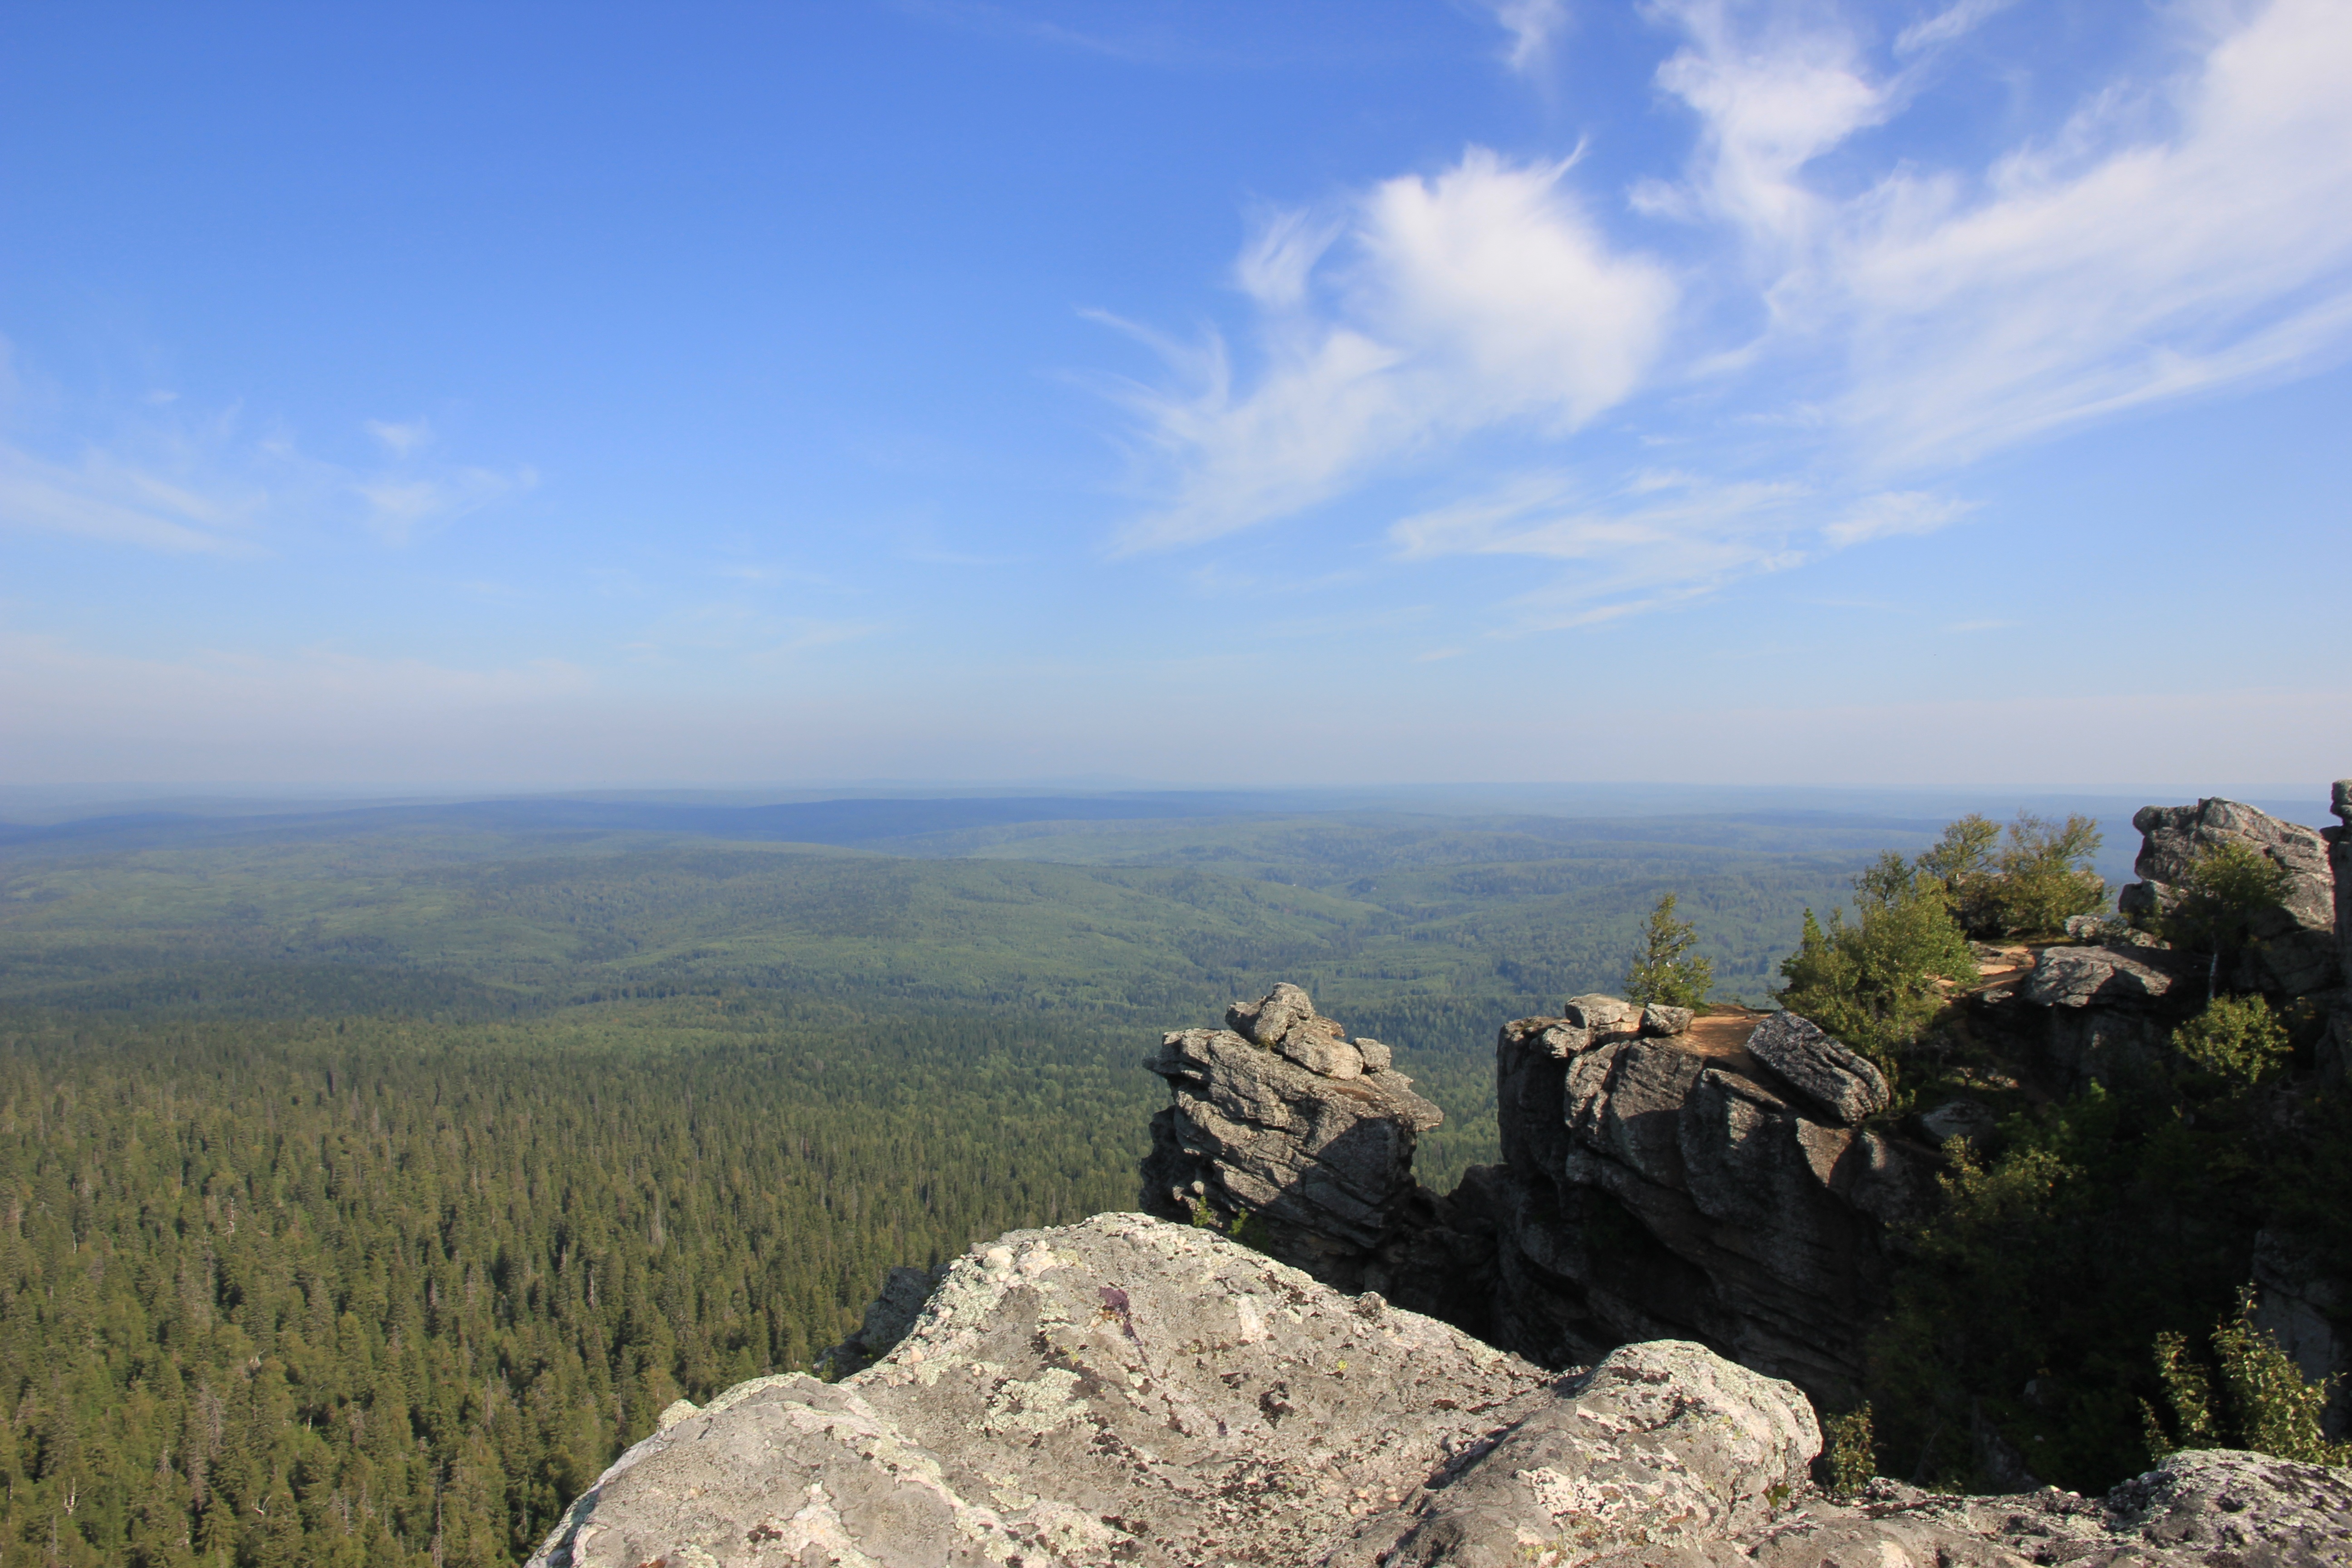
landscape, nature, rock, wilderness, walking, mountain, sky, trail, hill, adventure, mountain range, stone, summer, cliff, terrain, national park, ridge, summit, blue sky, rocks, geology, mountains, badlands, plateau, day, russia, slopes, landform, geographical feature, mountainous landforms, poljud